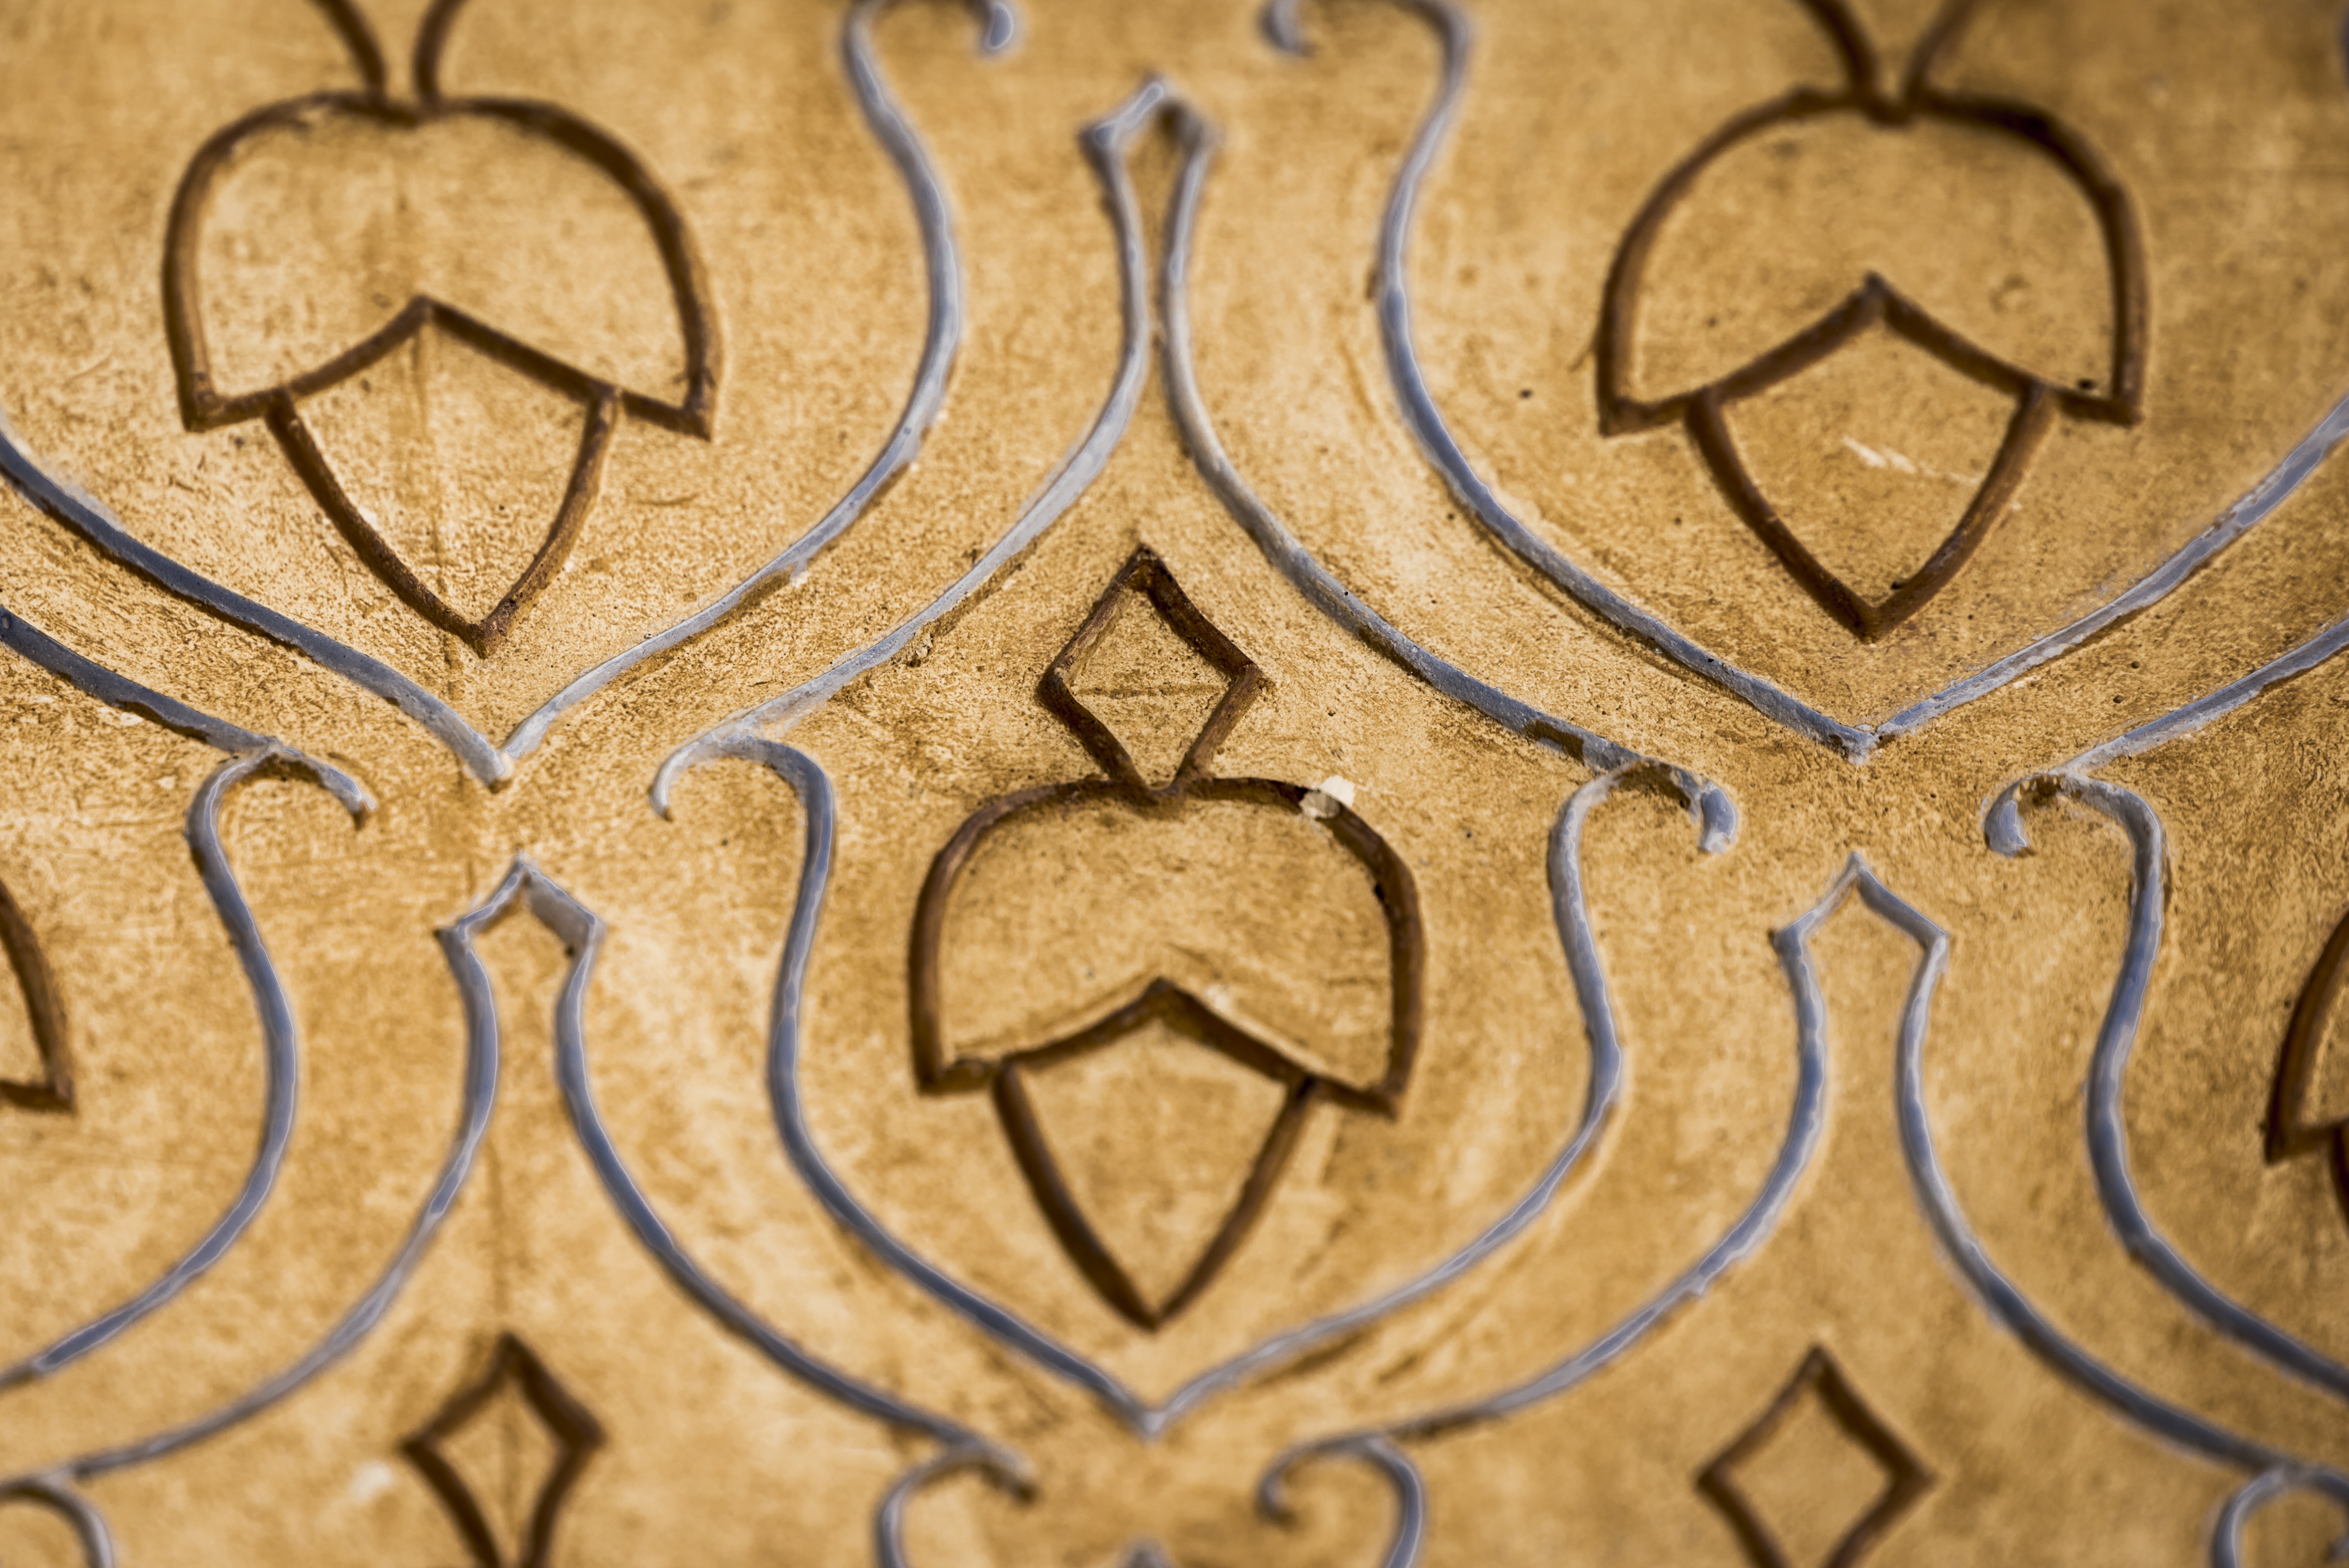
abstract, wood, antique, retro, texture, number, wall, pattern, line, symbol, artistic, ancient, material, circle, font, art, design, ornate, wooden, symmetry, image, organ, carving, relief, shapes, arabian, flooring, ancient history, outdoor structure